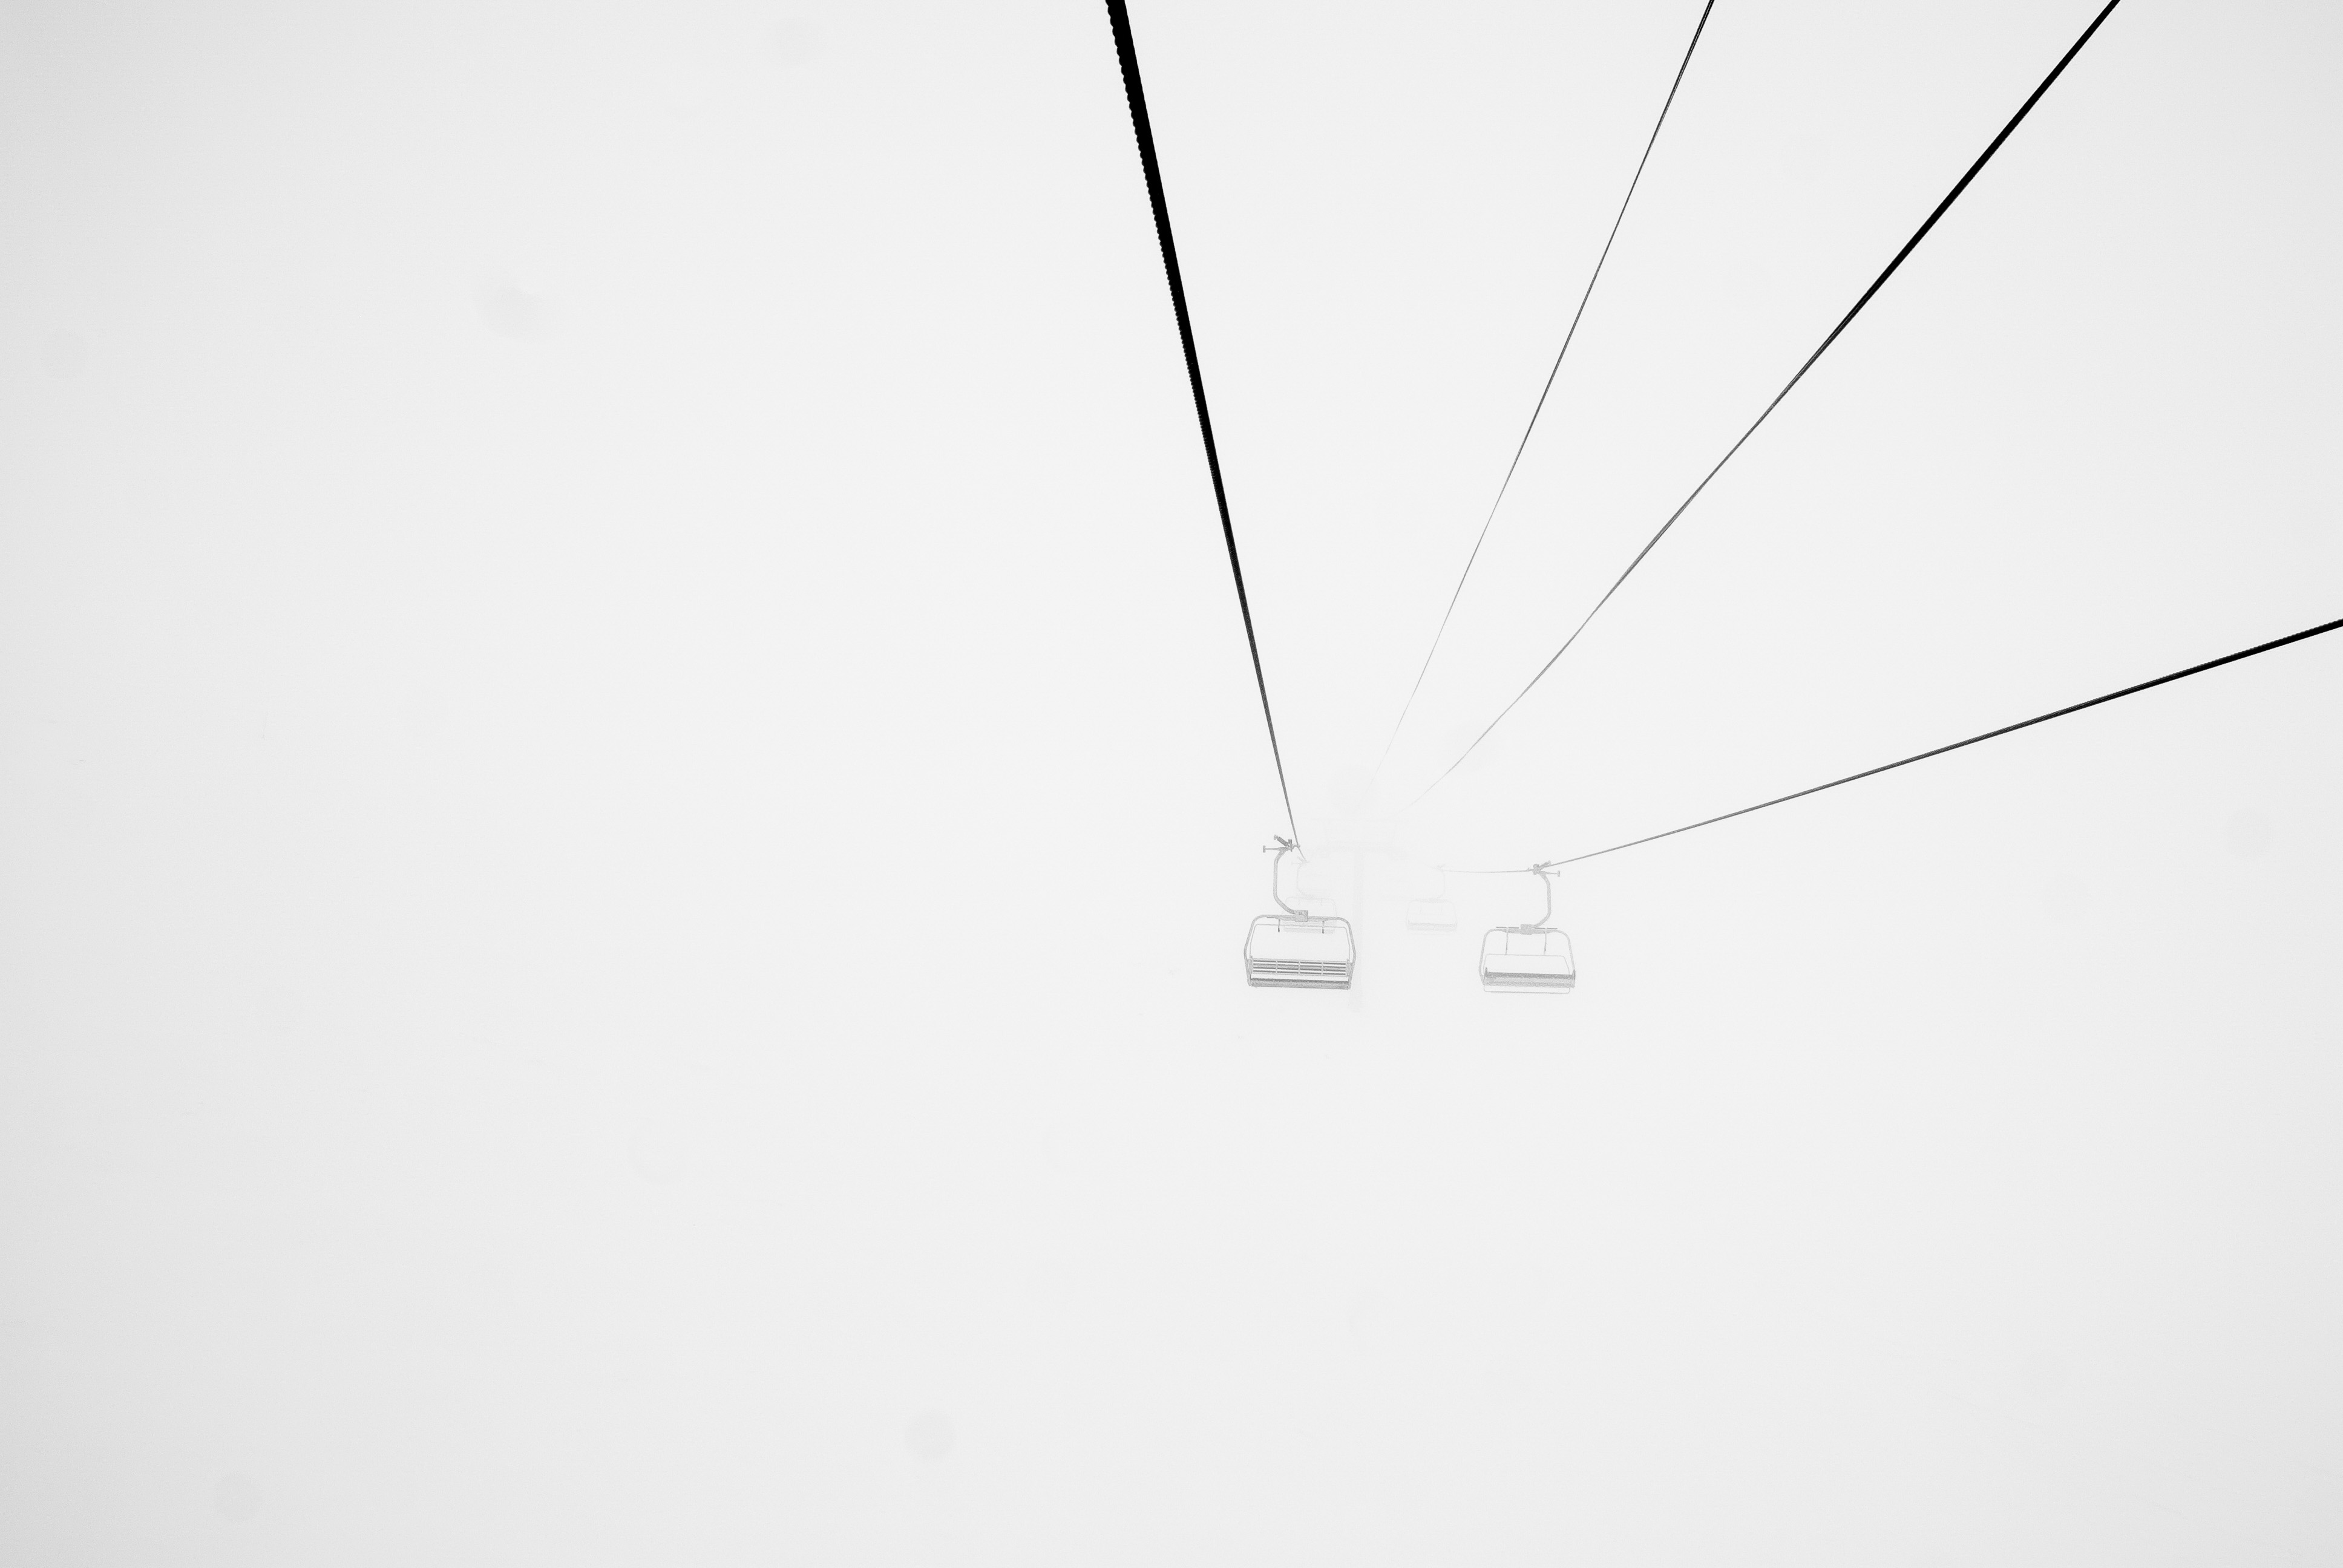
hand, fog, white, foggy, line, ski lift, cable car, circle, brand, product, sketch, drawing, logo, shape, funicular, cable railway